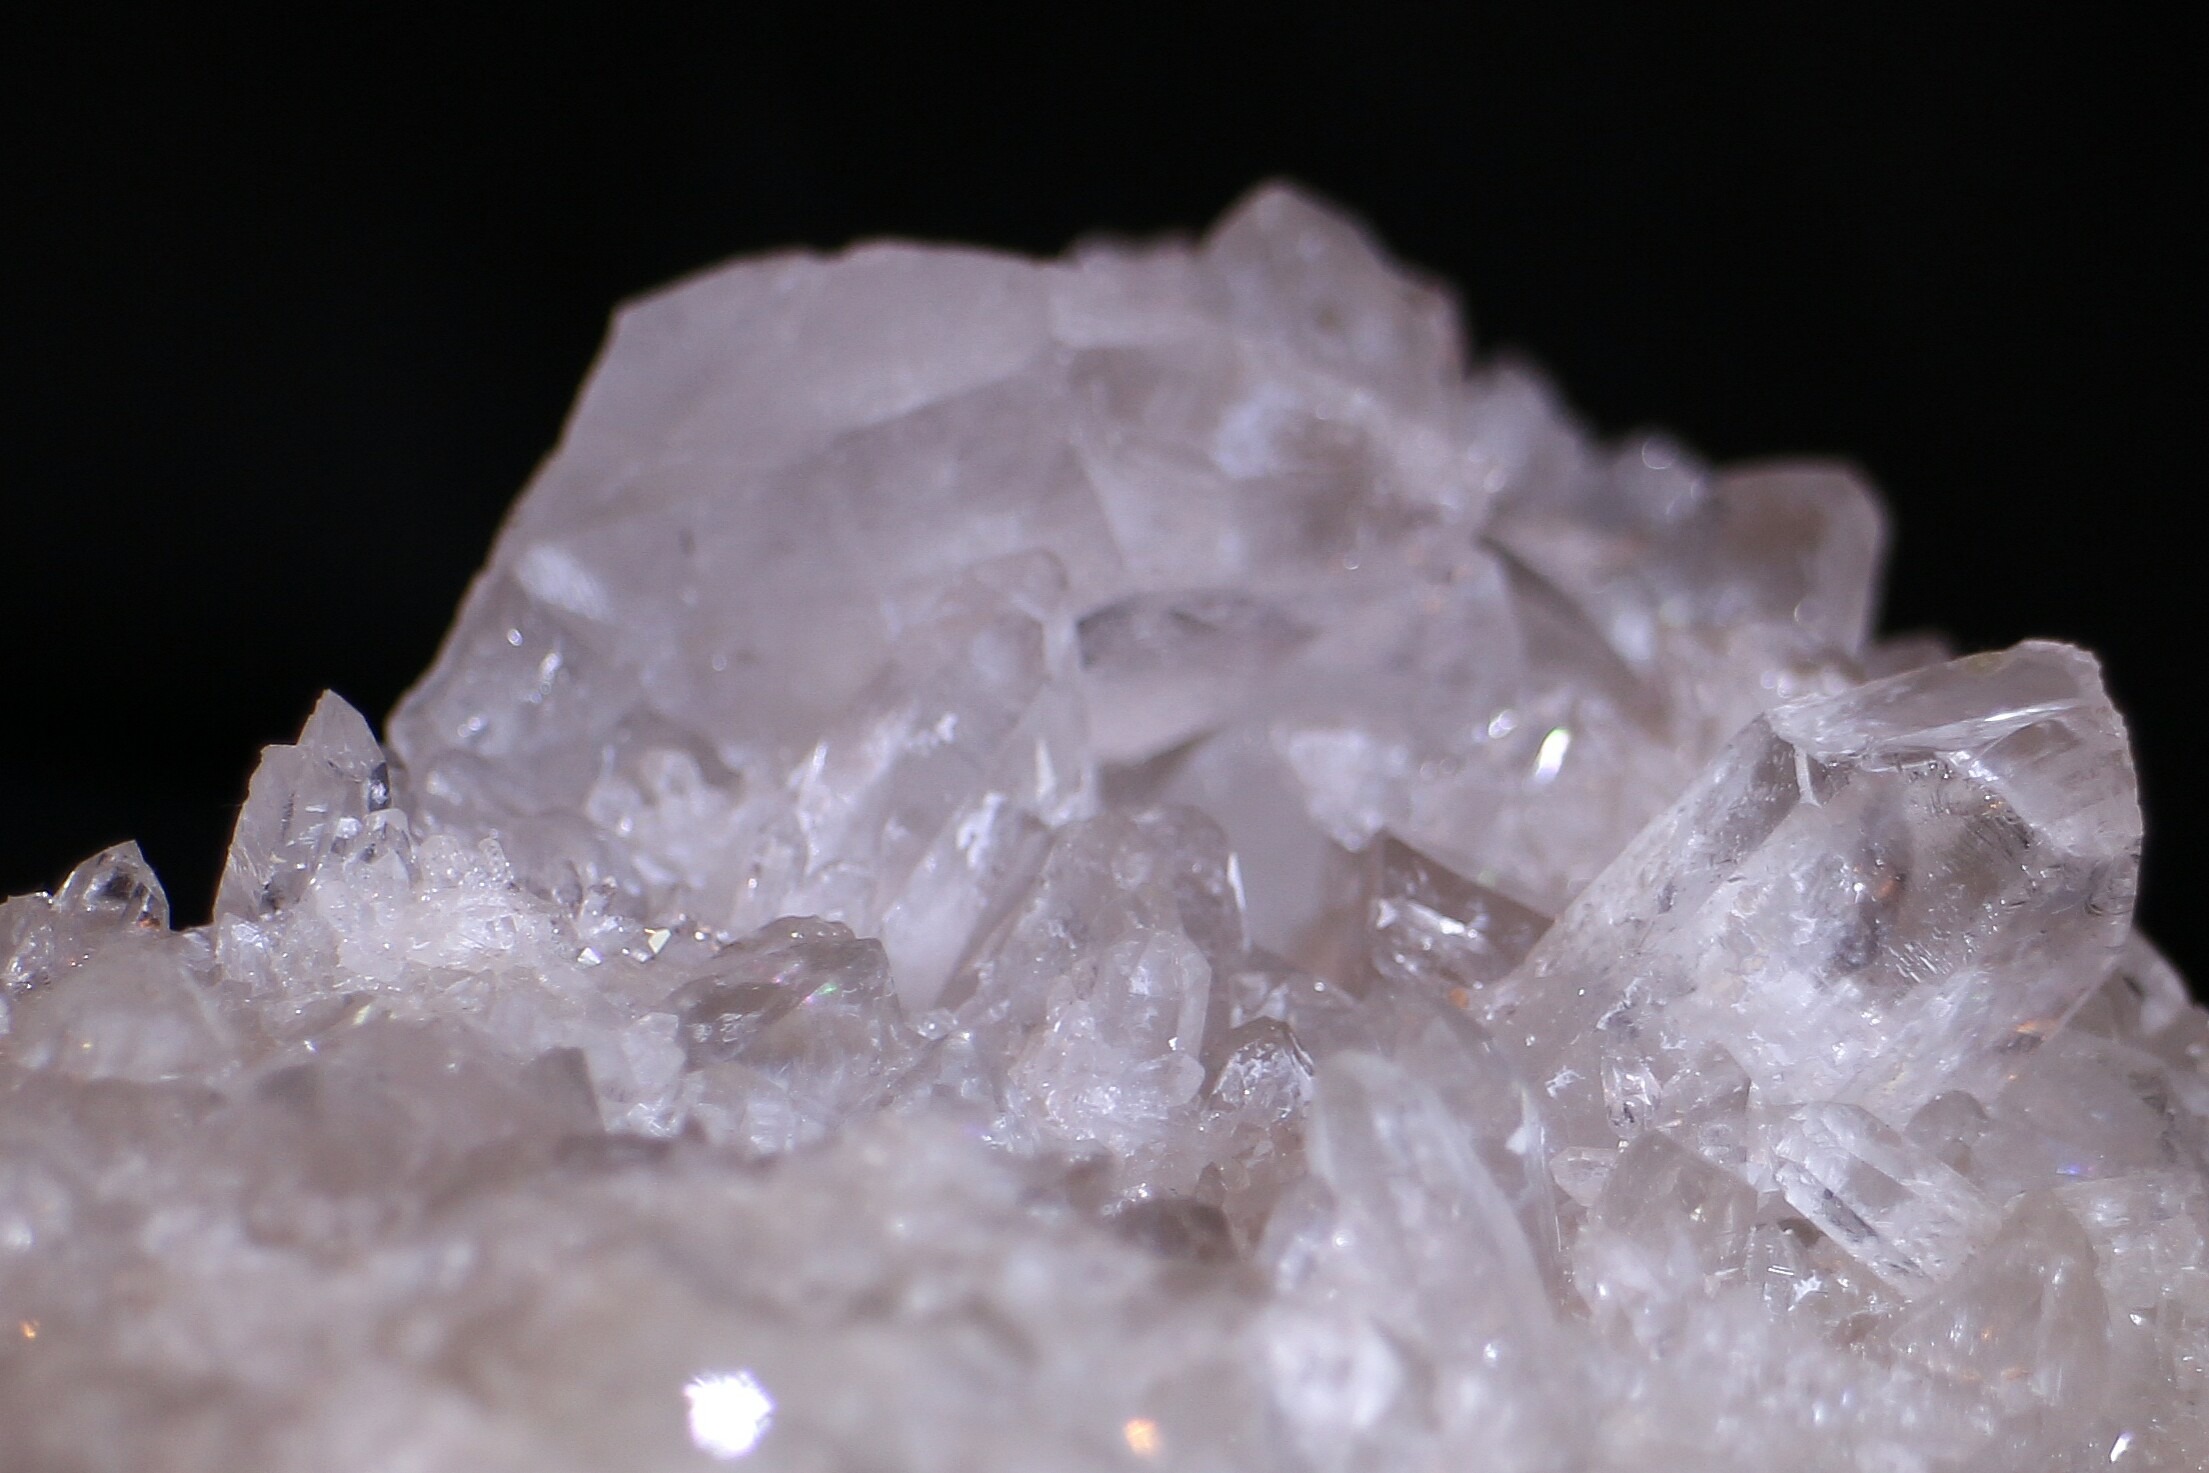
white, petal, glass, stone, clear, transparent, jewellery, gem, crystal, glassy, mineral, quartz, freezing, macro photography, sodium chloride, rock crystal, healing stone, reflexes, crystal quartz, pure quartz